Death and state funeral of Elizabeth II

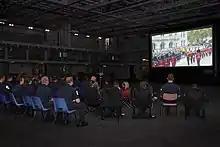
Sailors on board watching the funeral

Two processions followed the service. The first was from Westminster Abbey to Wellington Arch, where the Queen's coffin was placed in the state hearse. From there it was transported to Windsor, where the second procession took place through Windsor Great Park.